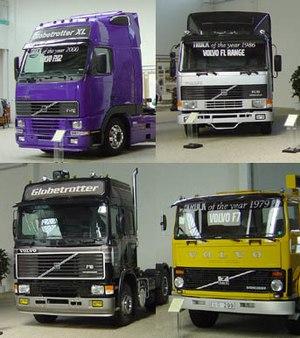
Volvo Trucks est une entreprise de construction de camions basée à Göteborg, en Suède. C'est une filiale du groupe Volvo.